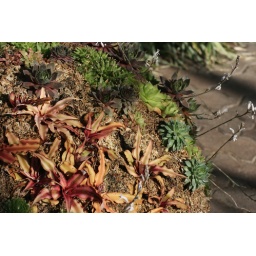
Covered in red and green